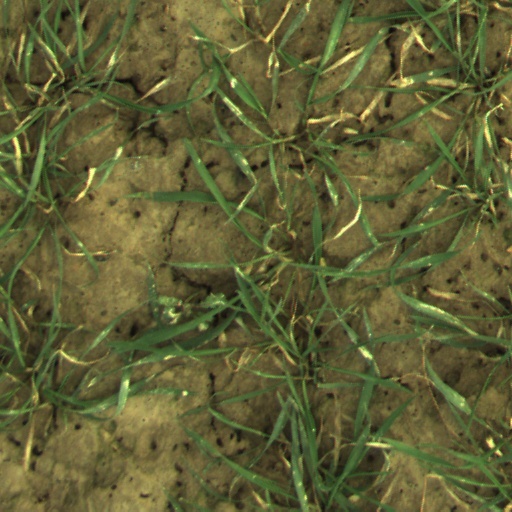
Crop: wheat